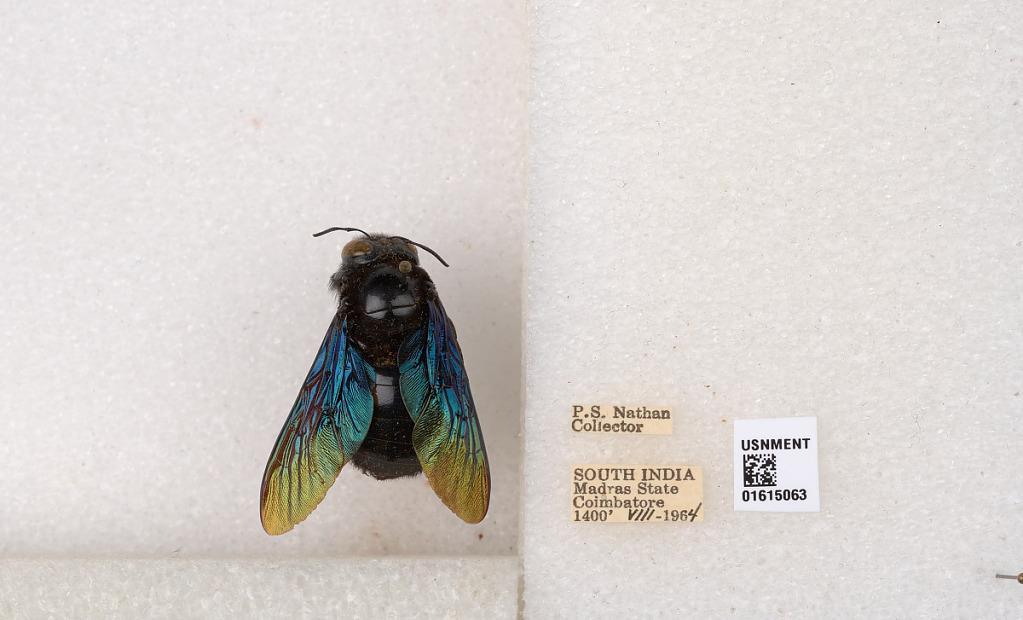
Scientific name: Xylocopa (Biluna) auripennis auripennis Lepeletier
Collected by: P. Nathan
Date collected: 1964-8-1
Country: India
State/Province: Tamil Nadu
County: Coimbatore
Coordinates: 10.9955, 76.9034